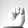
ASL letter: M